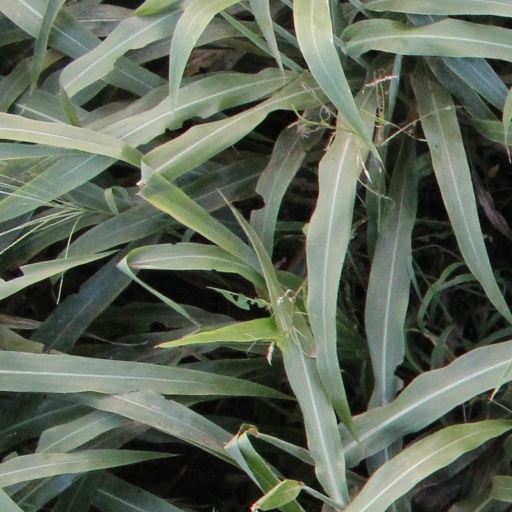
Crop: sorghum